Tutong District

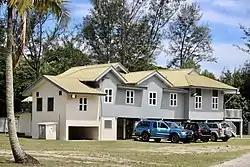
Istana Pantai

Shophouses in Tutong Town may be found on one side, while the wide Tutong River with its far bank covered in palm trees is on the other. There are a few eateries in Tutong, including the Chinese Ho Yuen at number 12 and the Haji K-K-Koya at Jalan Enche Awang 14. Travelers may have a more secure base of operations and an easier time seeing the area by staying in Tutong's hotels and homestays. The most traditional option for lodging is a hotel. In the Tutong area, The Lanes Hotel, Telamba Homestay, and Eco Ponies Garden are a few suggested possibilities.